Monster (R.E.M. album)

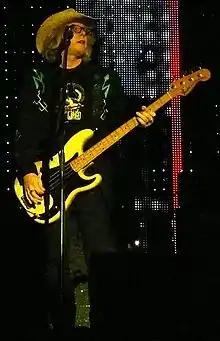
After not touring for their previous two albums, R.E.M. used an elaborate rock show to promote "Monster"; bassist Mike Mills "(pictured in 2008)" had a new look, with long hair and Nudie suits.

Despite their highest chart positions to date in 1991 and 1992, R.E.M. elected not to tour after they found the year-long "Green" tour exhausting. The Monster Tour was the group's first outing in six years. The tour, which played arenas and amphitheaters, as well as some stadiums in Europe, began in January 1995 with shows in Australia and Japan and continued throughout Europe and the United States for the rest of the year. Support acts included Sonic Youth, Grant Lee Buffalo, Luscious Jackson and Radiohead. Although the tour was a commercial success, it was difficult for the group. On March 1, Berry collapsed onstage during a performance in Lausanne, Switzerland due to a brain aneurysm. He had surgery immediately, and recovered fully within a month. Berry's aneurysm was the beginning of a series of health problems for the band; Mills had surgery to remove an intestinal adhesion in July, and a month later Stipe had emergency surgery to repair a hernia. However, the group composed and debuted a number of new songs on the tour and recorded most of "New Adventures in Hi-Fi" (their next album) on the road. They used eight-track recorders to capture the shows, and based the new album on those recordings.